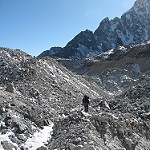
Scene: Outdoor